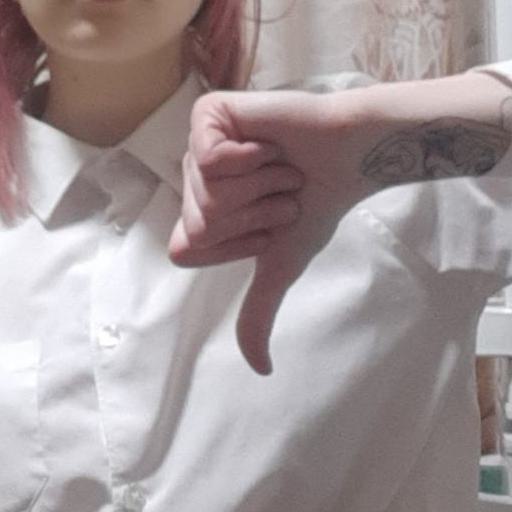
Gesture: dislike